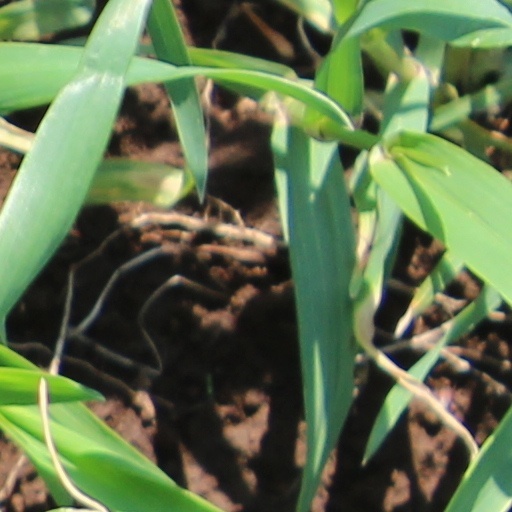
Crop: wheat